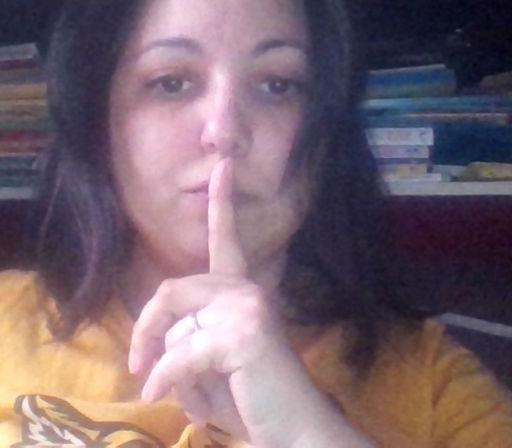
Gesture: mute